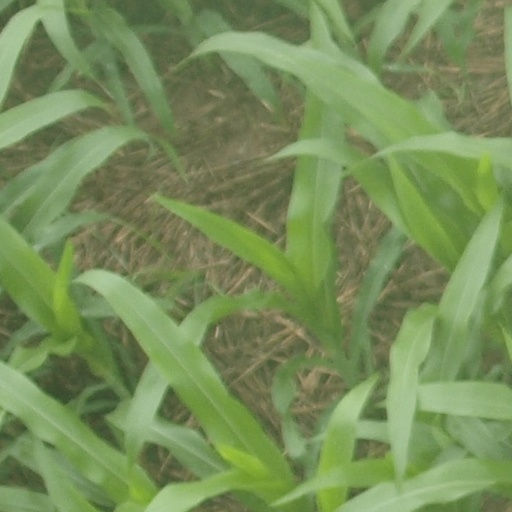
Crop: maize; corn